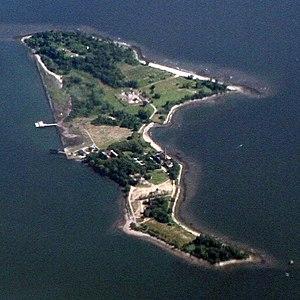
Hart Island est une île de New York, située dans la partie ouest du Long Island Sound, et dépendant de l'arrondissement du Bronx. D'une longueur de 1,6 km pour une largeur de 400 mètres, avec une superficie de 53,10 hectares, elle abrite le plus grand cimetière de la ville de New York.